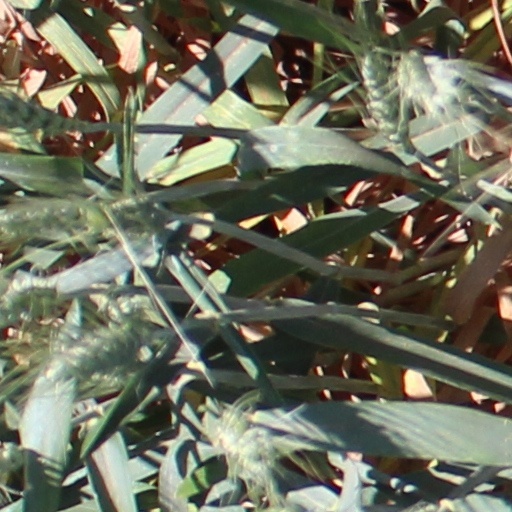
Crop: wheat